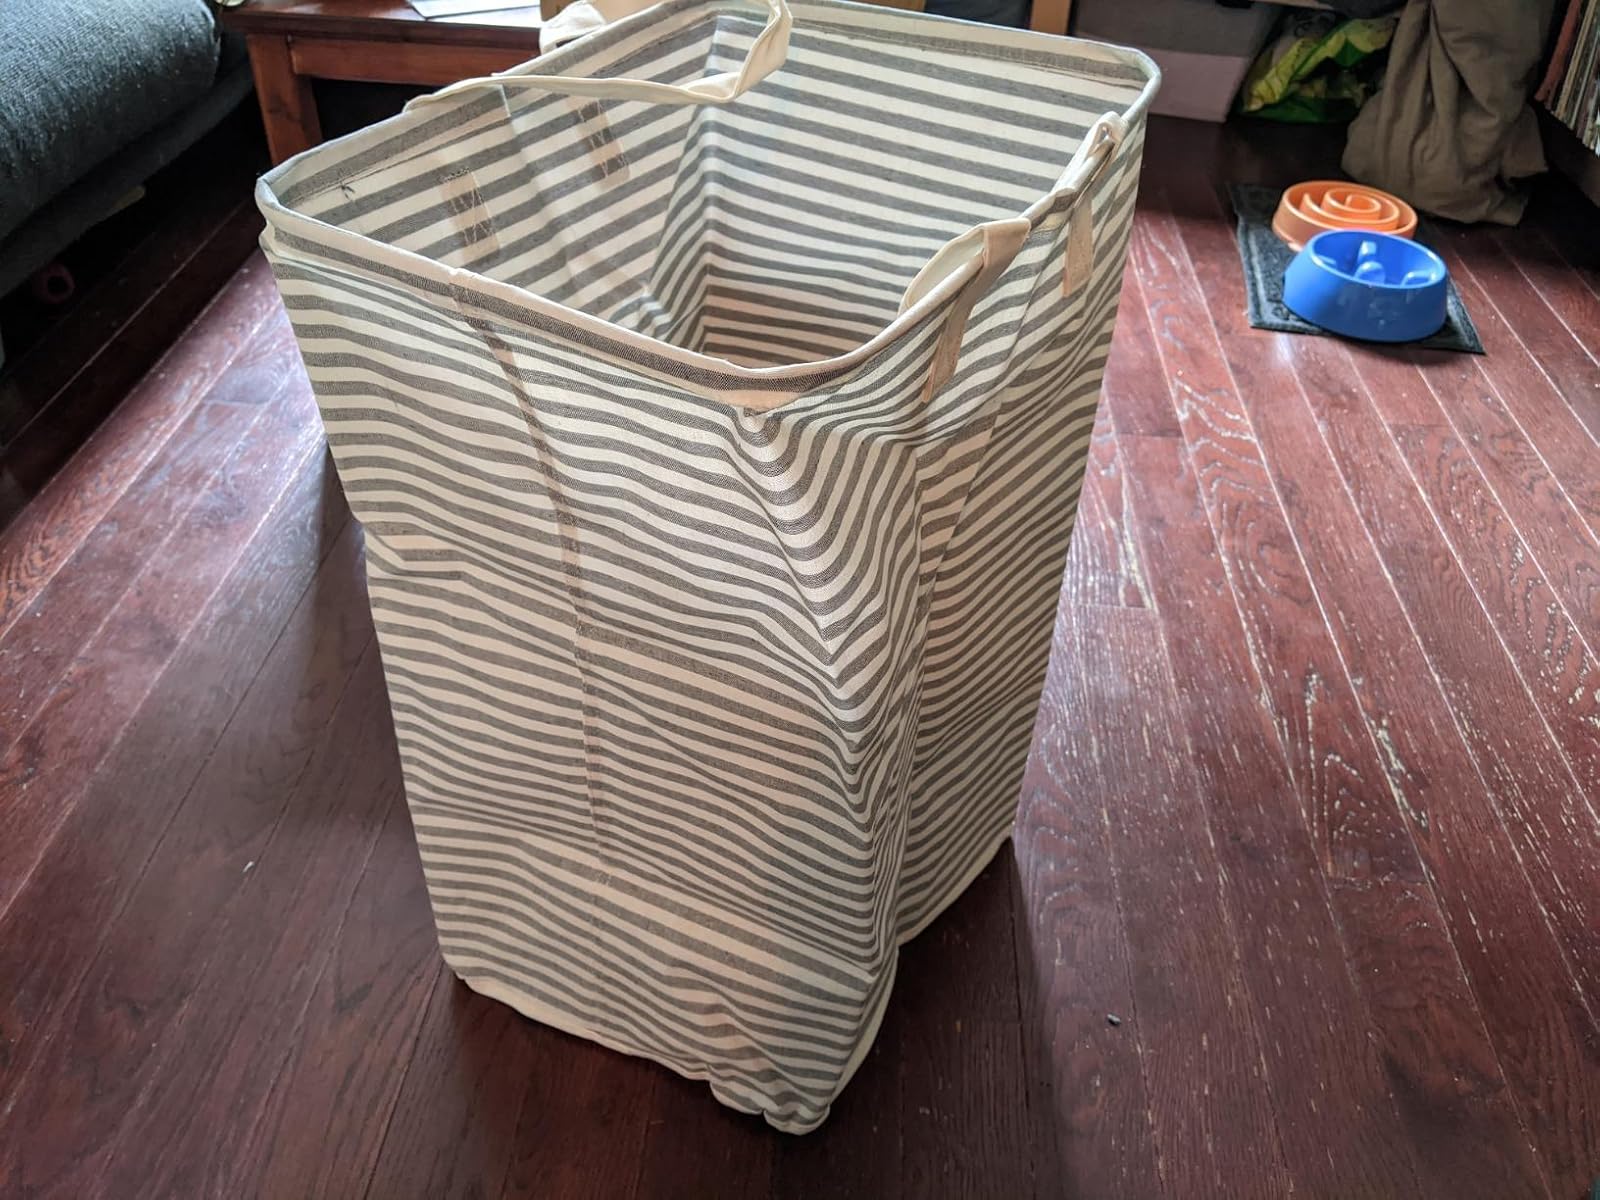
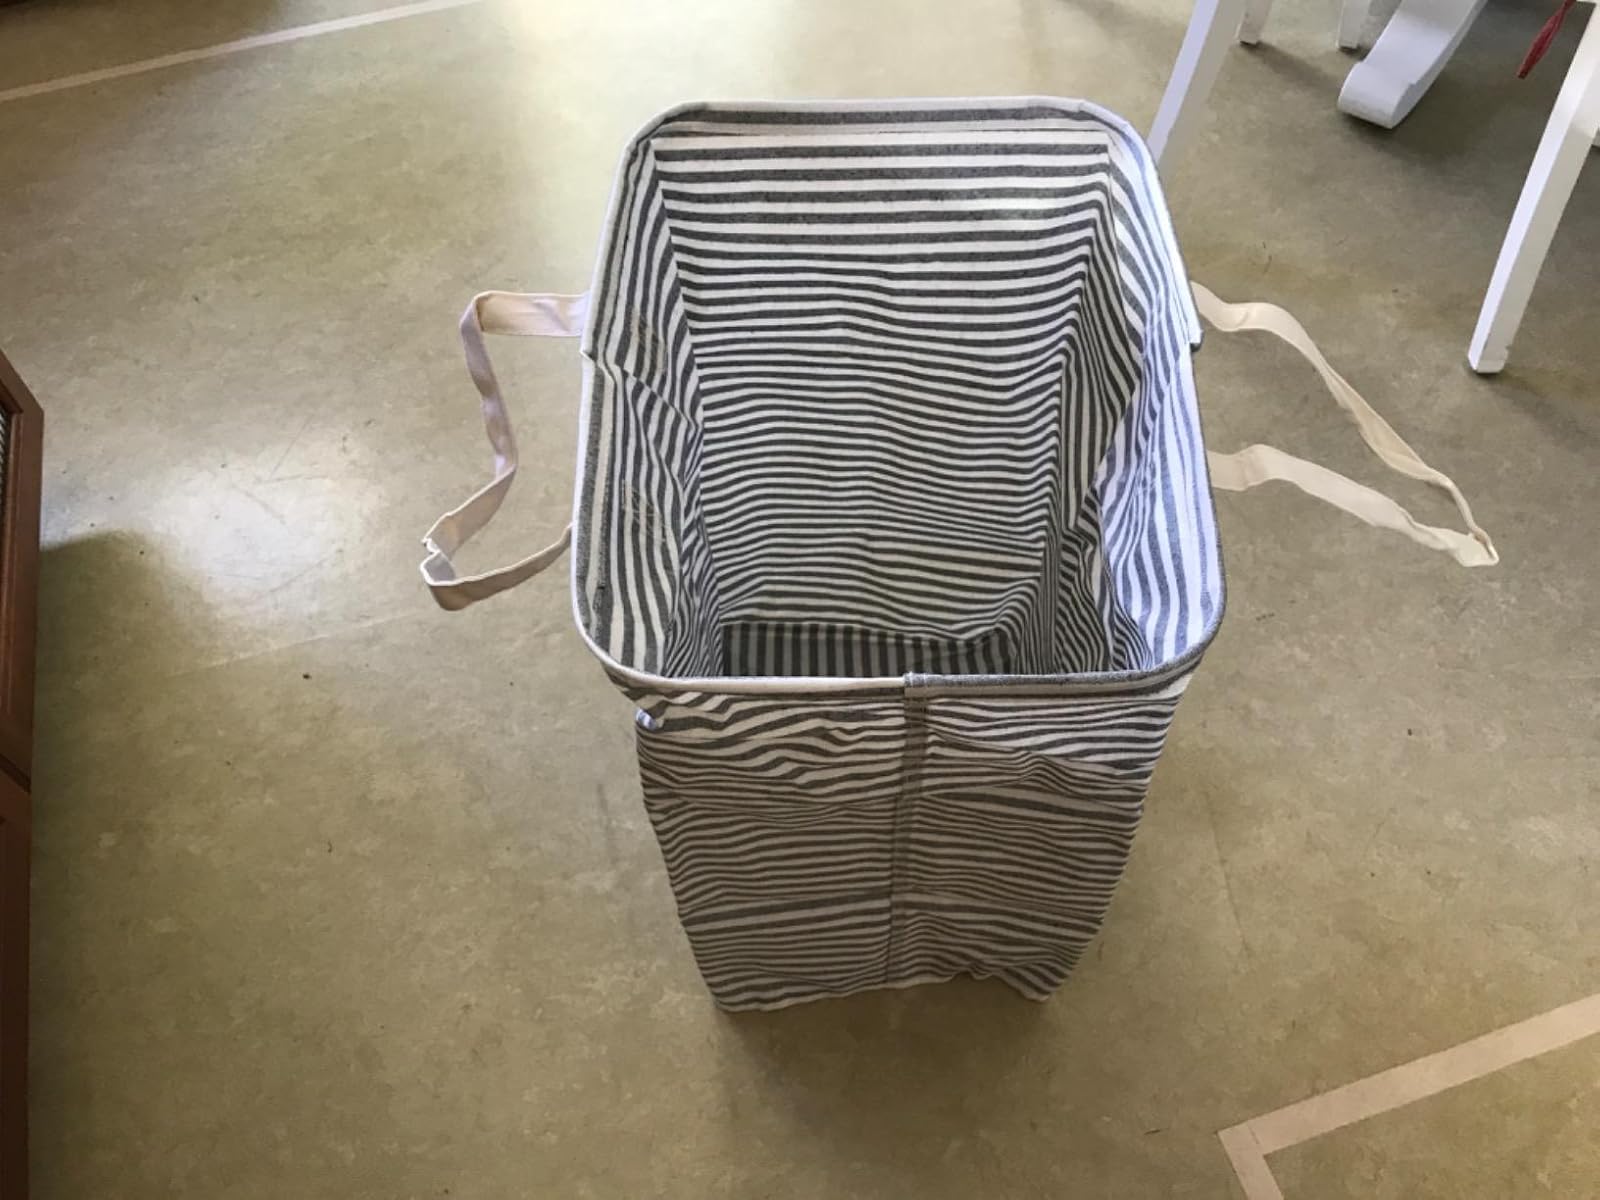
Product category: items_hamper
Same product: yes